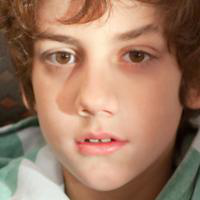
Age group: age 01-10